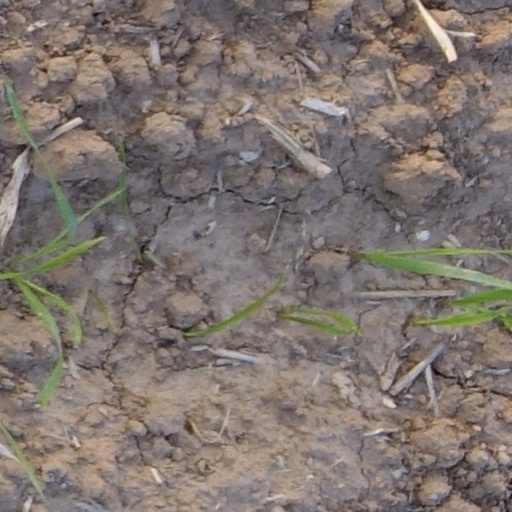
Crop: wheat